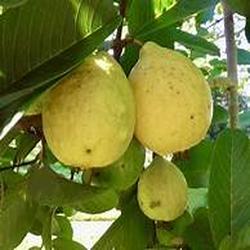
Label: Guava